Auckland Domain

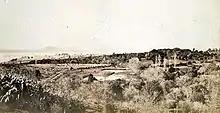
View across Pukekawa to the Waitematā Harbour, Auckland in the 1860s.

The park has a mixture of exotic and native forest. Many of the exotic trees, such as pedunculate oak, eastern cottonwood and Norfolk pines were planted in the latter 19th century. Patches of native remnant forest survived primarily in the gullies of the park. The major native canopy species found in Auckland Domain include karaka, pūriri, kauri, rimu, tōtara and tānekaha.